The Unforgettable Fire

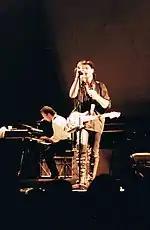
The Edge and Bono were receptive to producer Brian Eno's experimental approach.

U2 worked long days at the castle, sometimes starting at 10 a.m. and finishing at 1 a.m. Eno, who worked on a more "executive schedule" than other members of the creative team, was focused on creative ideas and conceptual aspects, while Lanois handled the production duties. In Bill Graham's words, Eno's task was to "help [U2] mature a new, more experimental and European musical vocabulary". Eno was glad that the group began the sessions with only rough sketches of songs, as he was more interested in encouraging experimentation and improvisation than refining their ideas. To that end, he often created atmospheric compositions on a synthesiser that were intended to inspire U2 and Lanois to play along with. Bono and the Edge, who the singer described as the "more cerebral" members of the band, were particularly drawn to Eno's ideas. The band's experiments produced 15 additional pieces of music. The Edge said that they "didn't object to [Eno] taking liberties with what [they] had achieved up to that point", adding: "We were eager to learn and not precious at all about our sound or the way we worked. We threw ourselves wholeheartedly into this different approach." According to the Edge, Eno's points of reference were philosophy and contemporary art, and he was not beholden to the standard schools of thought in rock music. The producer encouraged U2 to work on their more unconventional material, "champion[ing] the songs that didn't seem very U2-ish or things that had strong beginnings but no clear destination". As a result, he did not take much interest in songs like "Pride (In the Name of Love)" or "The Unforgettable Fire". Lanois would "cover for him" such that the two balanced each other out.